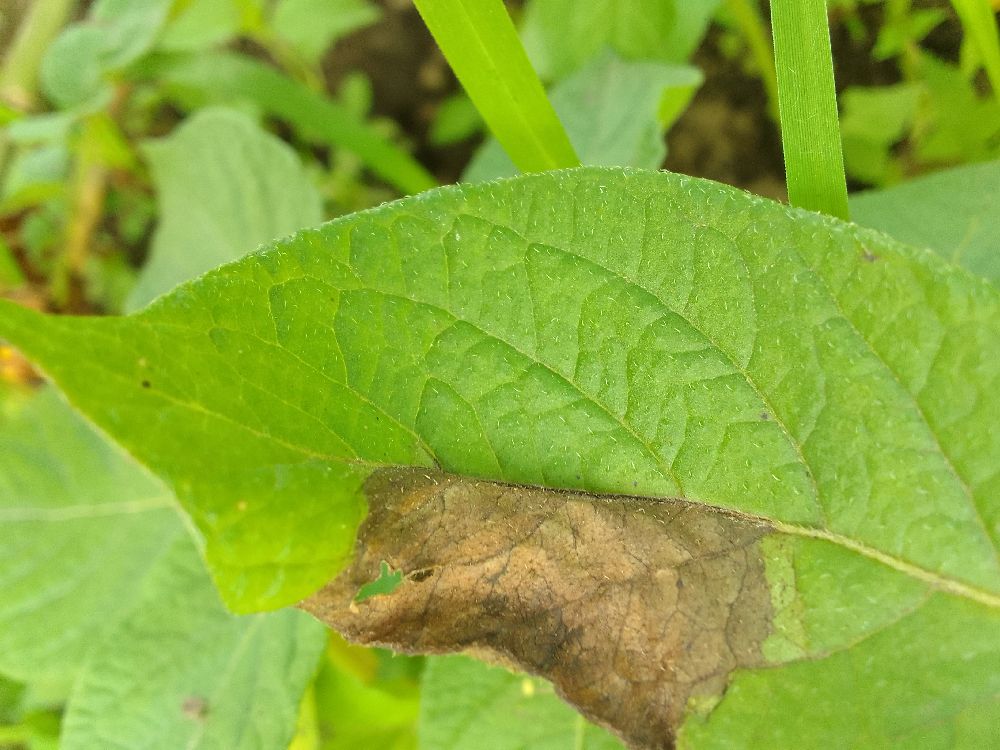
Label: Late blight